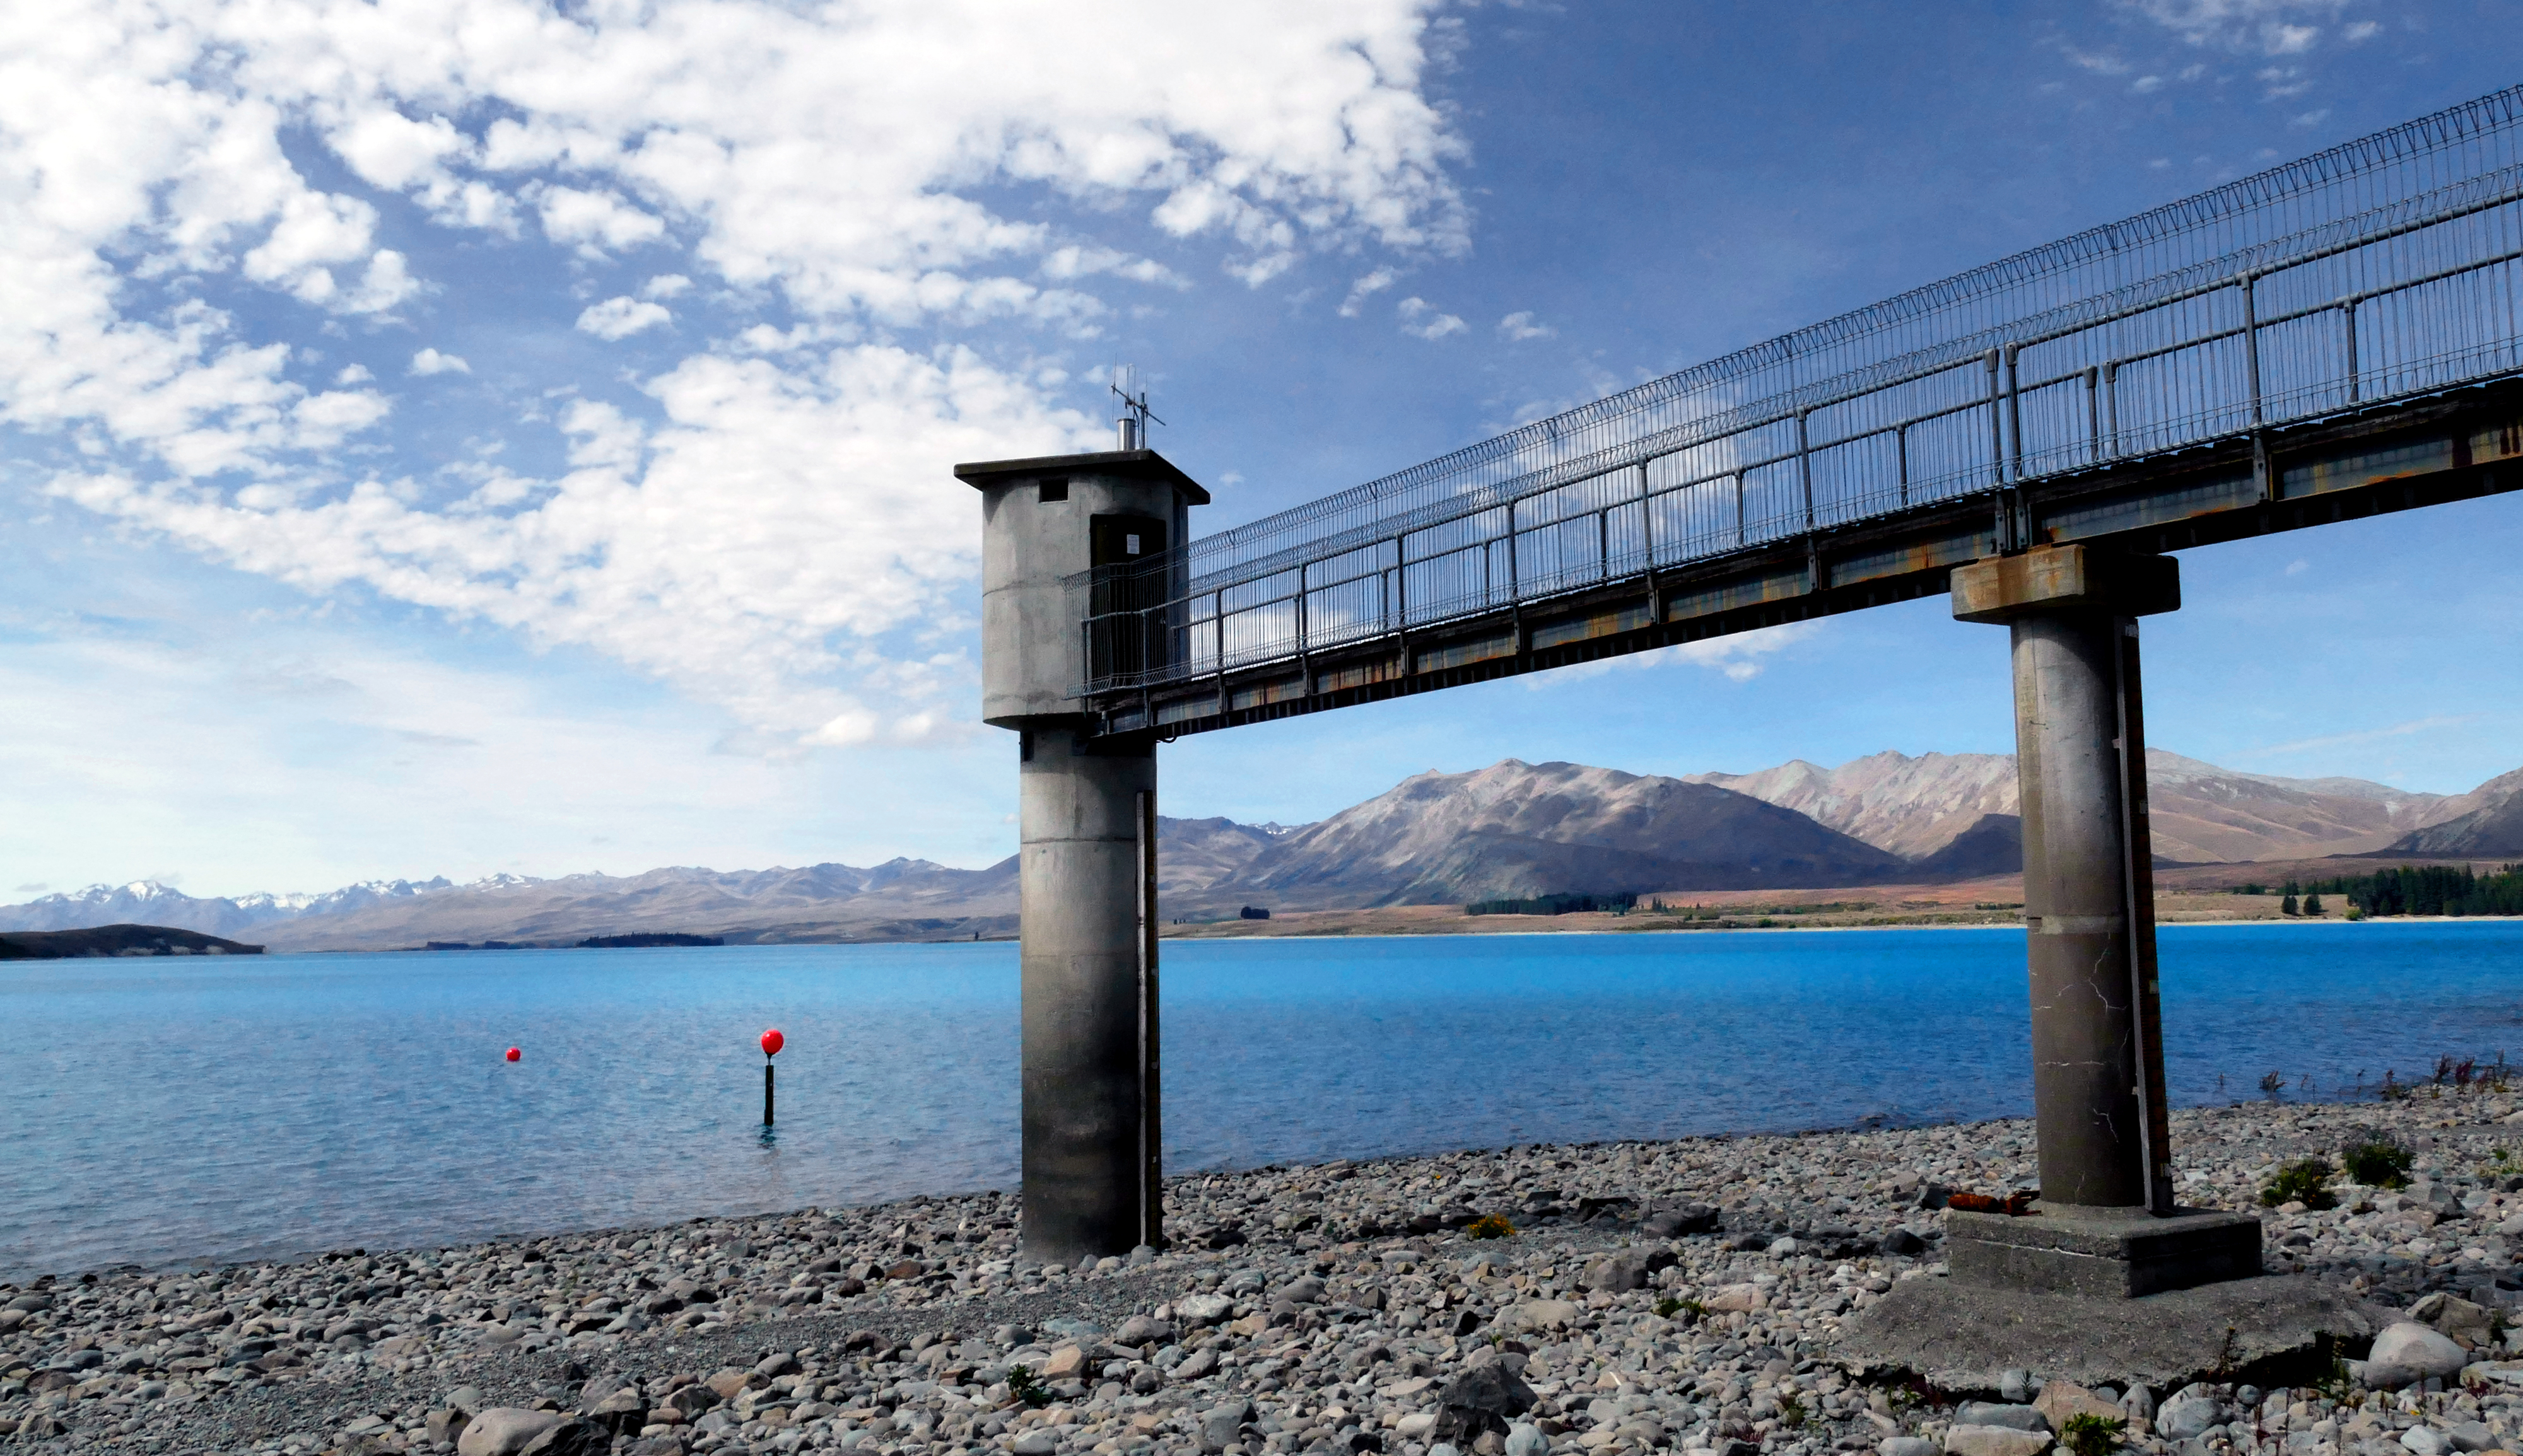
beach, sea, coast, water, ocean, horizon, shore, pier, walkway, tower, bay, body of water, lakelumixfz1000, breakwater